Cold War (1962–1979)

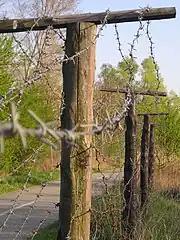
Remains of the "Iron Curtain" in Devínska Nová Ves, Bratislava (Slovakia) (2007)

In the course of the 1960s and 1970s, Cold War participants struggled to adjust to a new, more complicated pattern of international relations in which the world was no longer divided into two clearly opposed blocs.